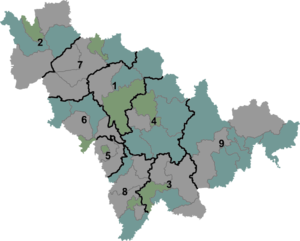
Le Jilin, abrégé en Ji, est une province du nord-est de la République populaire de Chine. Sa population est de 27,52 millions habitants qui vivent sur un territoire de 187 400 km². La capitale de la province est Changchun et les principales villes sont Jilin, Siping, Songyuan, Liaoyuan et Tonghua. Comme le reste du nord-est de la Chine, le Jilin a connu une industrialisation précoce. Avec le décollage économique du pays et la privatisation des entreprises, la région convertit avec difficulté son industrie lourde jusque là au coeur de son activité.